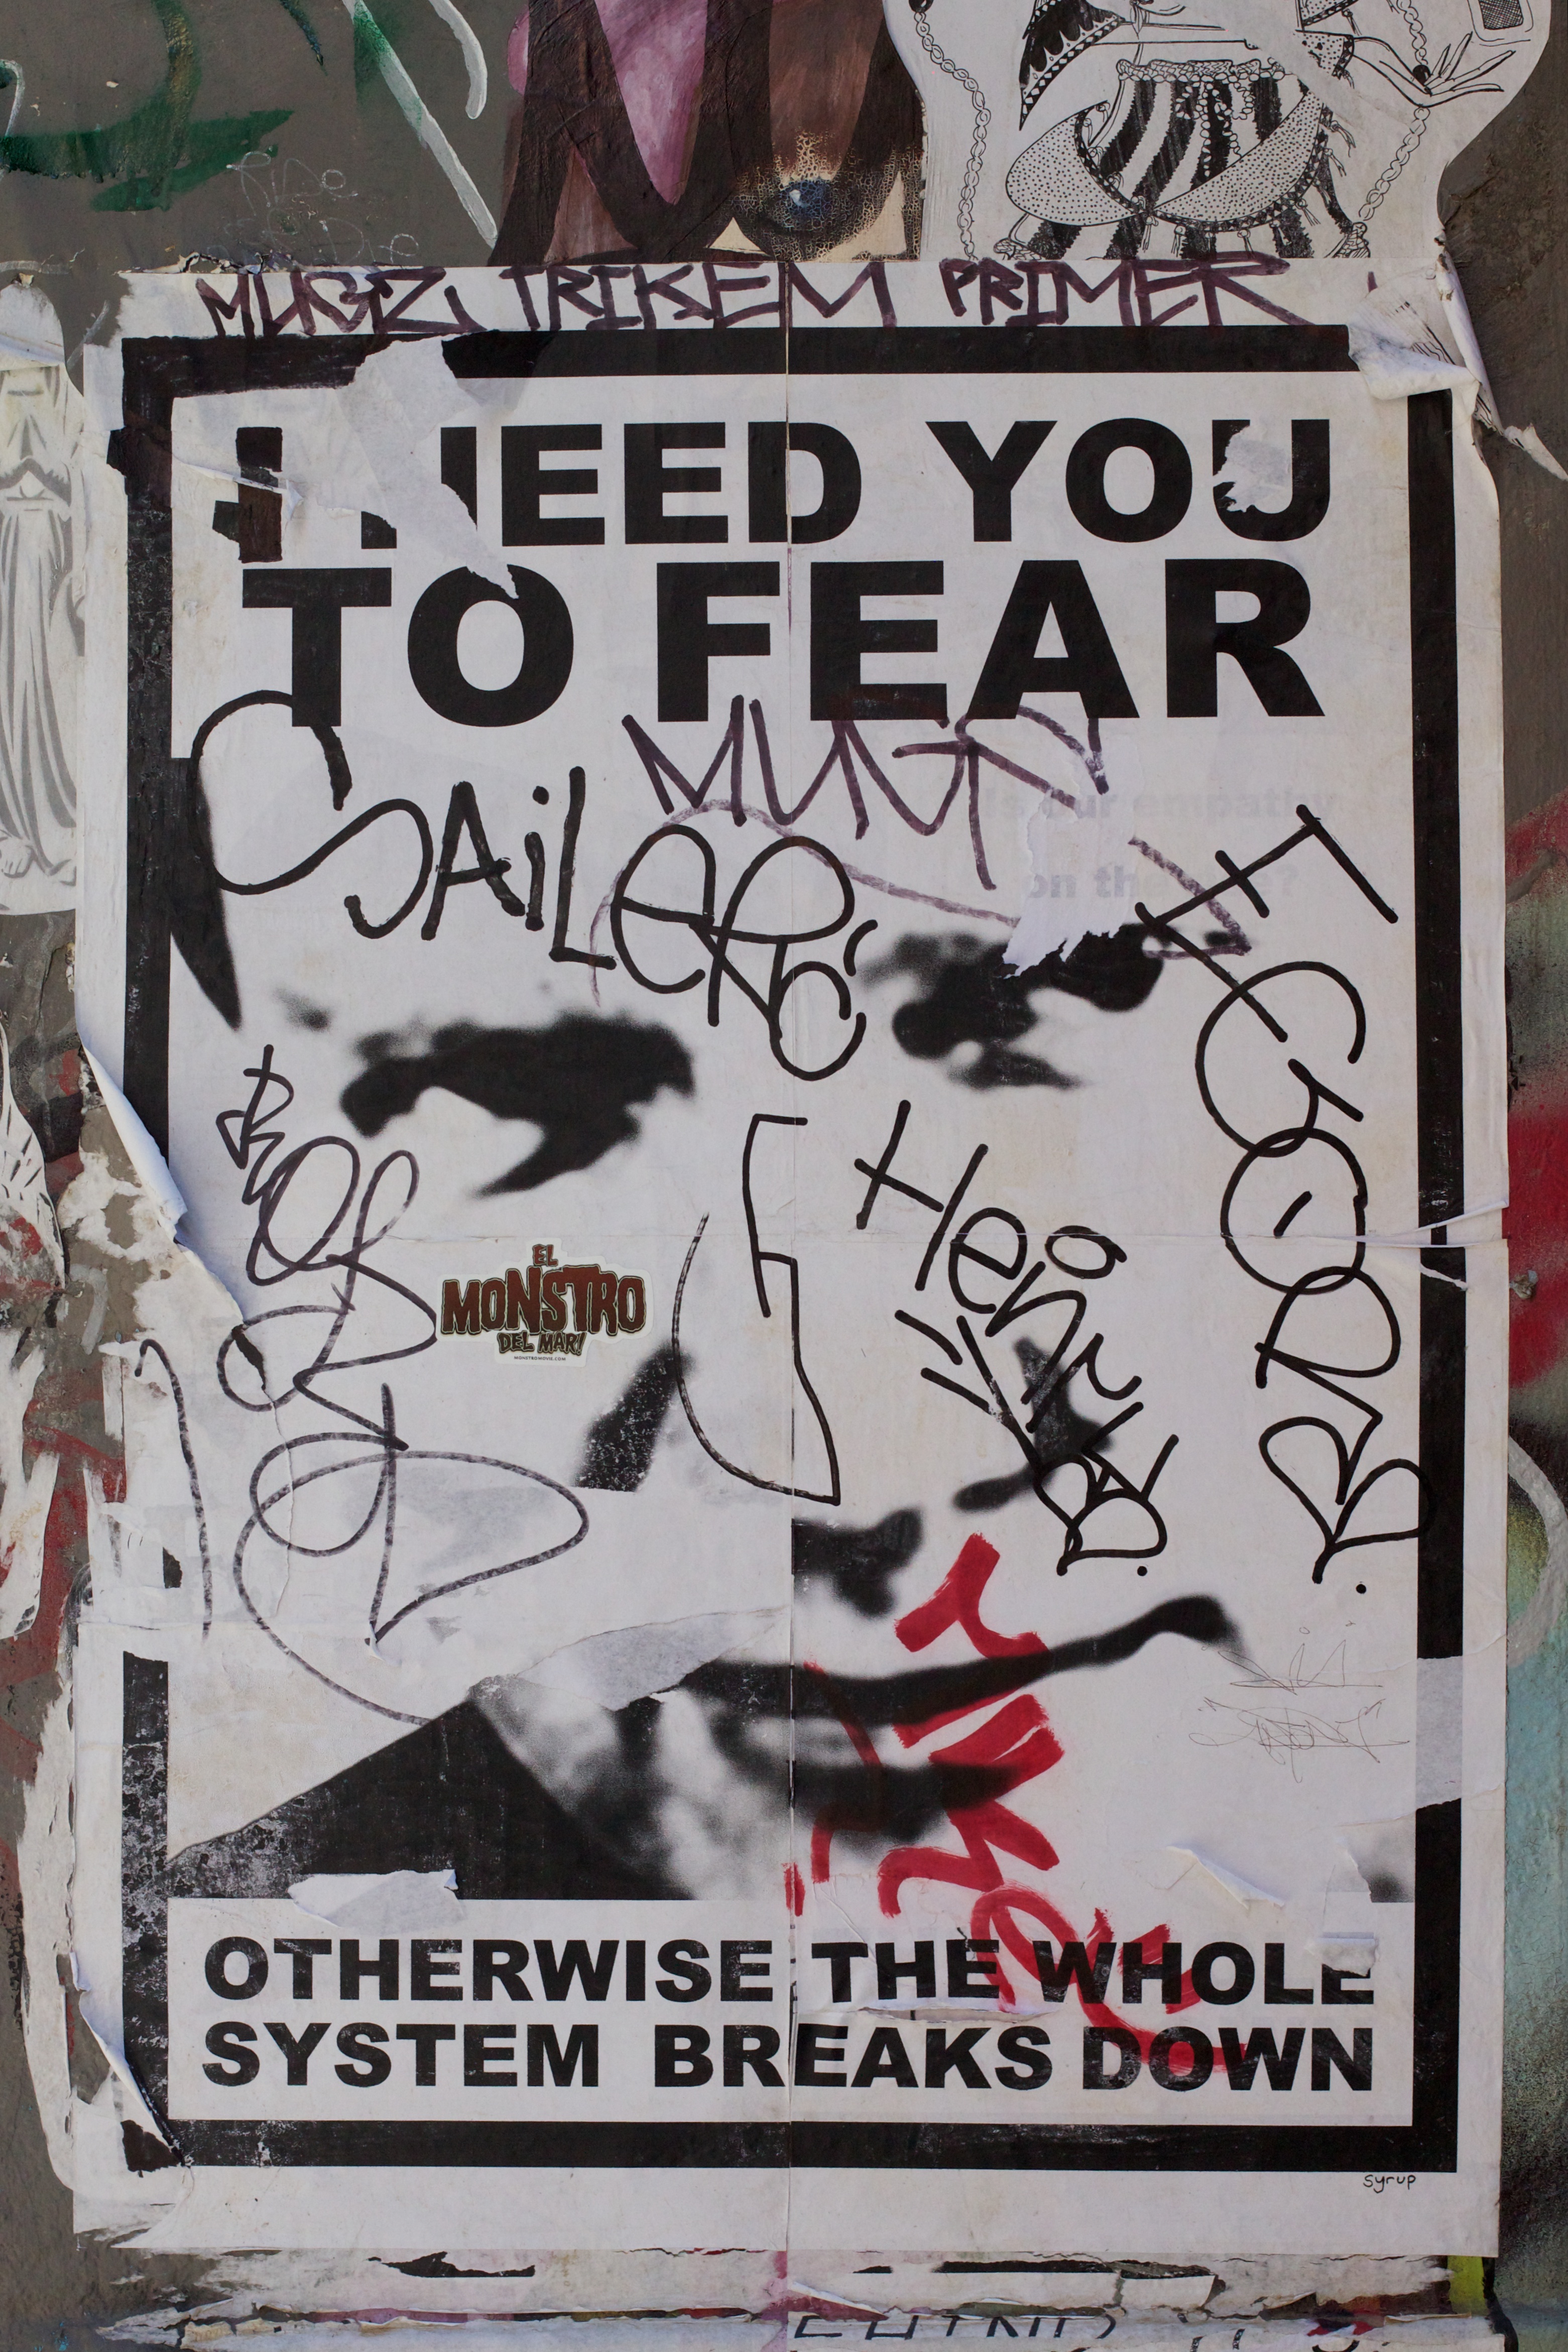
advertising, graffiti, street art, art, poster, auodyssey